Don Morgan

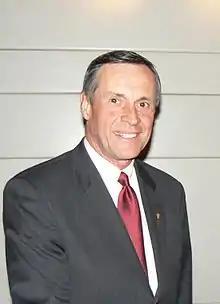

Don Morgan (born 1951) is a Canadian provincial politician. He was the Saskatchewan Party member of the Legislative Assembly of Saskatchewan (MLA) for the constituency of Saskatoon Southeast from 2003 until 2024. Along with Donna Harpauer, he was the longest-serving sitting minister in Canada at the time he left the cabinet in August 2023, after announcing that he would not be seeking re-election.